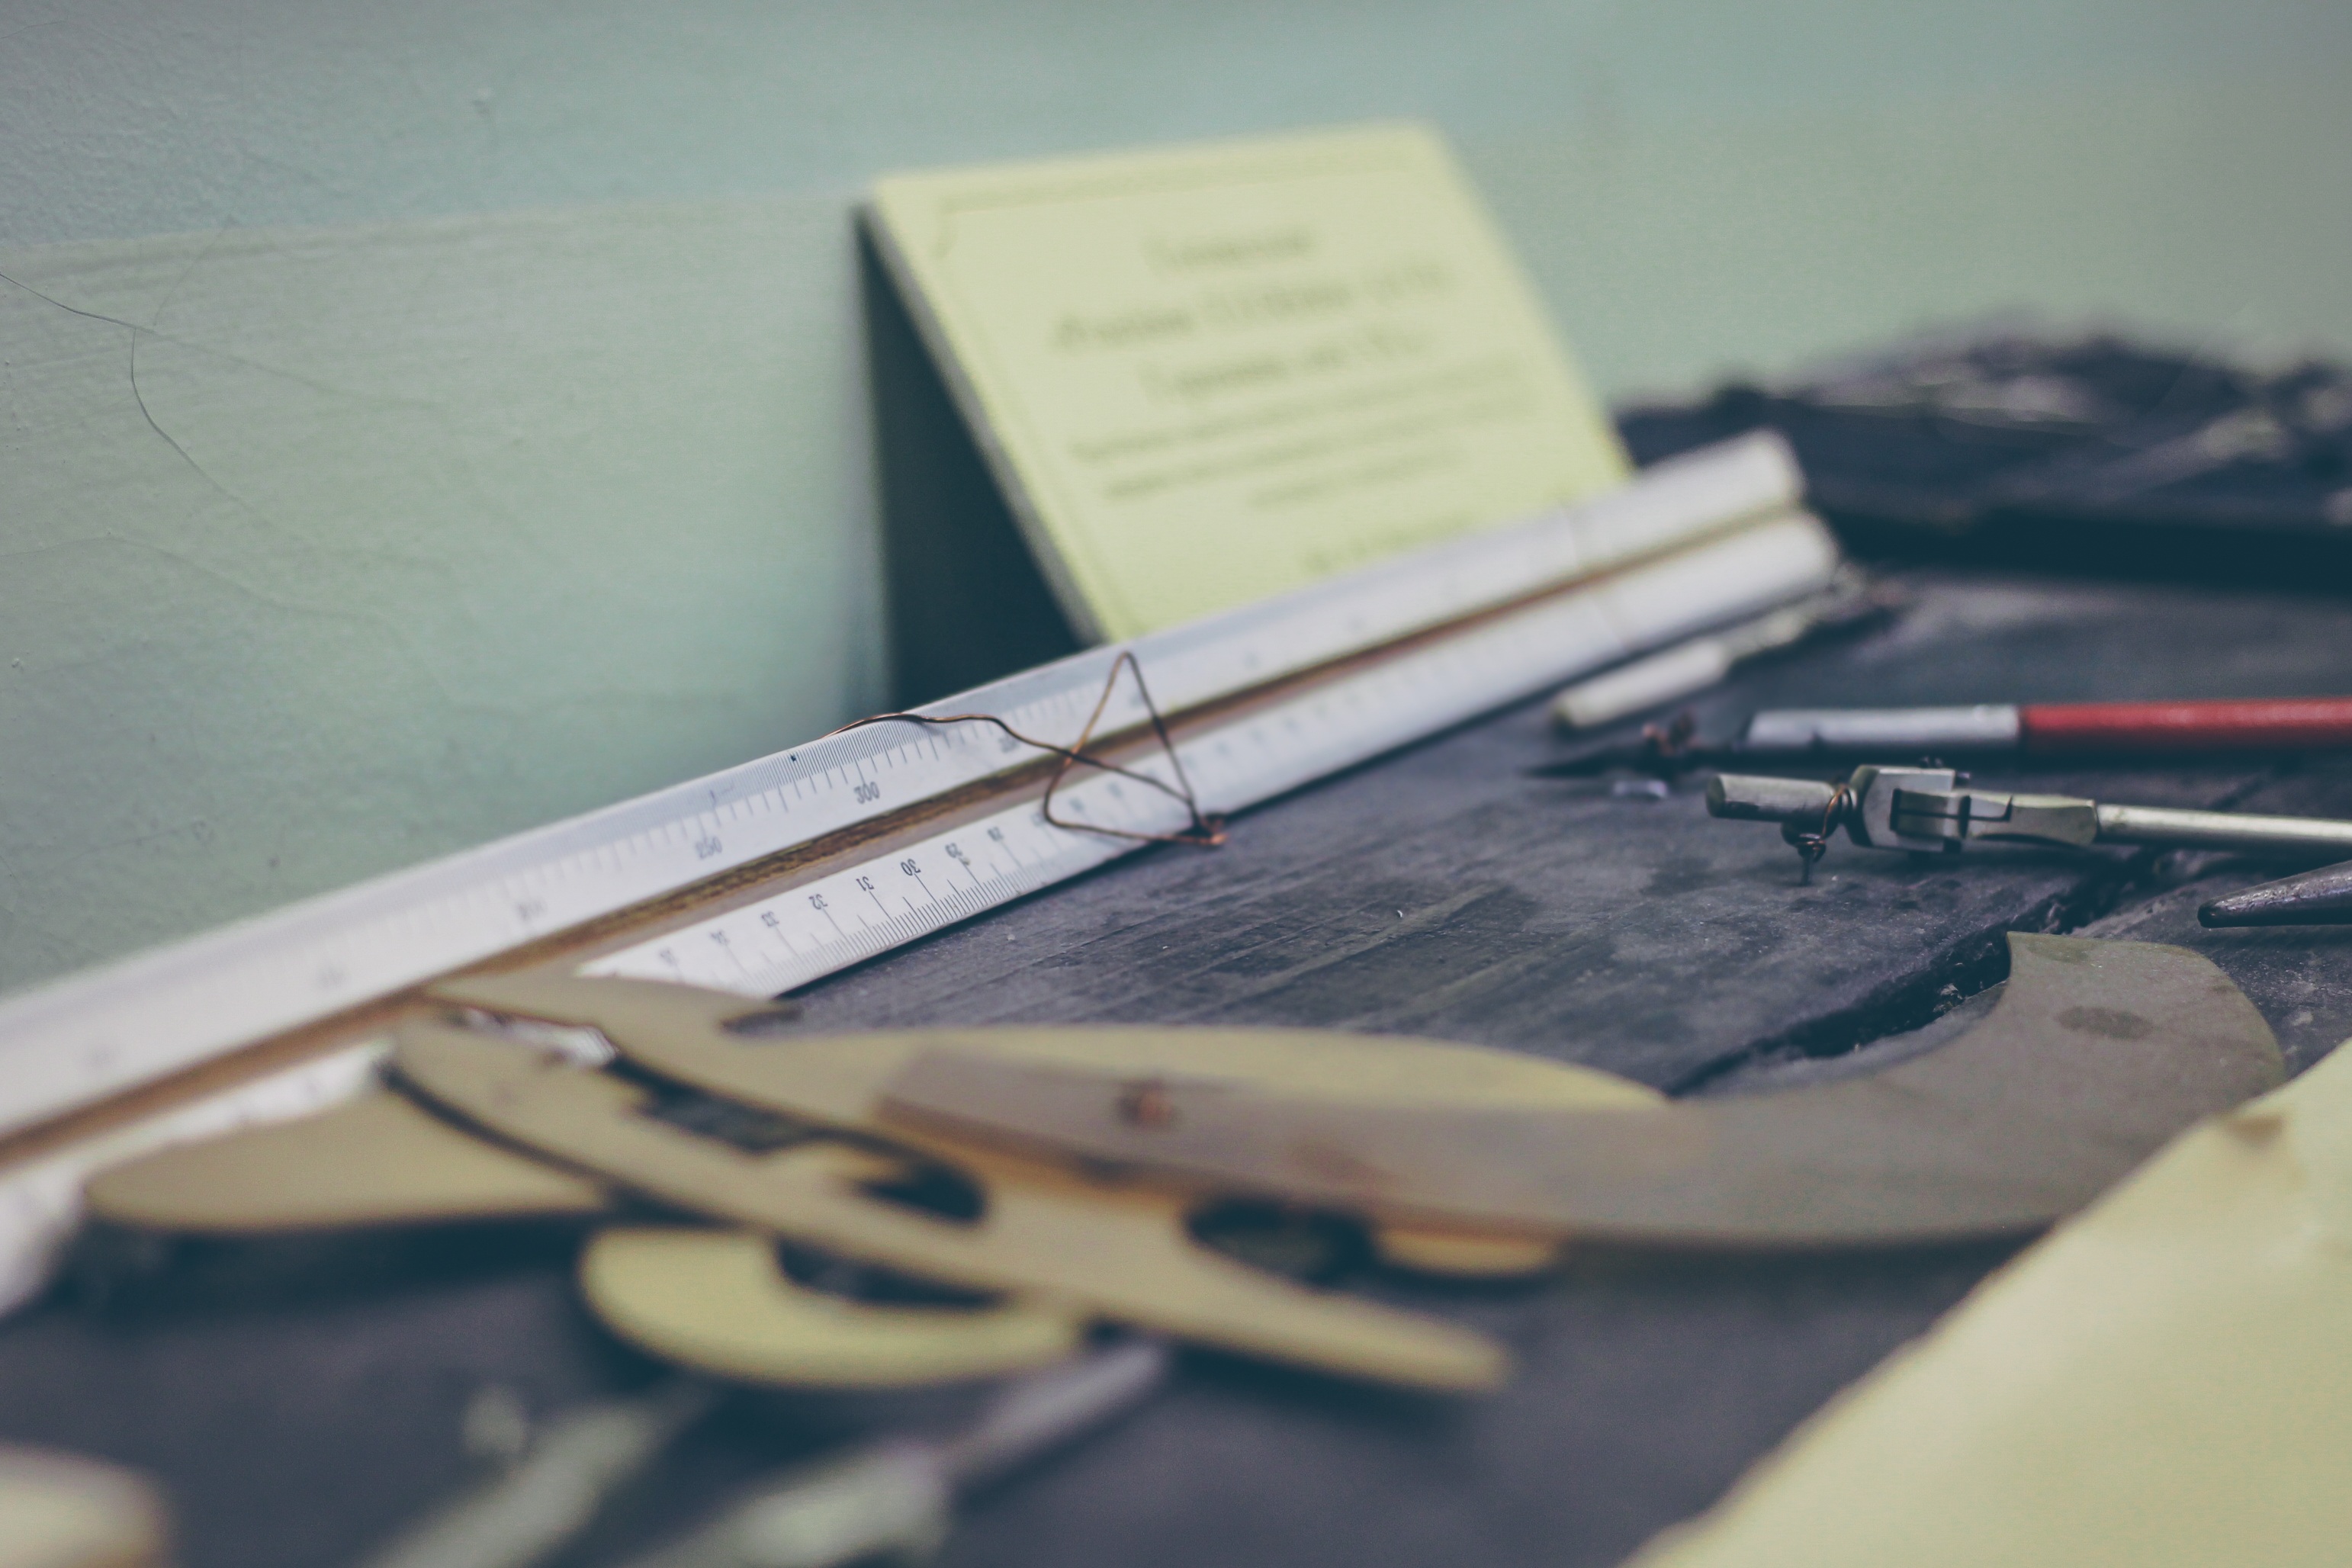
desk, writing, working, wood, white, color, compass, ruler, art, design, tools, shape